Marysa Baradji-Duchêne

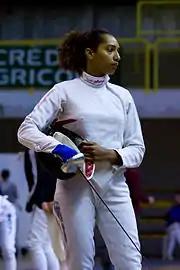
Marysa Baradji-Duchêne in Toulouse in May 2013

Baradji-Duchêne won the silver medal in the épée team event at the 2006 World Fencing Championships after losing to China in the final. She accomplished this with her team mates Hajnalka Kiraly Picot, Maureen Nisima, and Laura Flessel-Colovic.